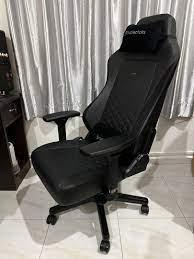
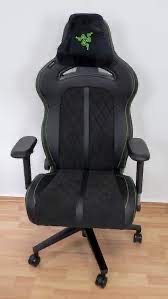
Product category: items_chair
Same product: no